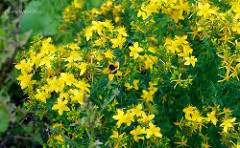
Flower: daisy